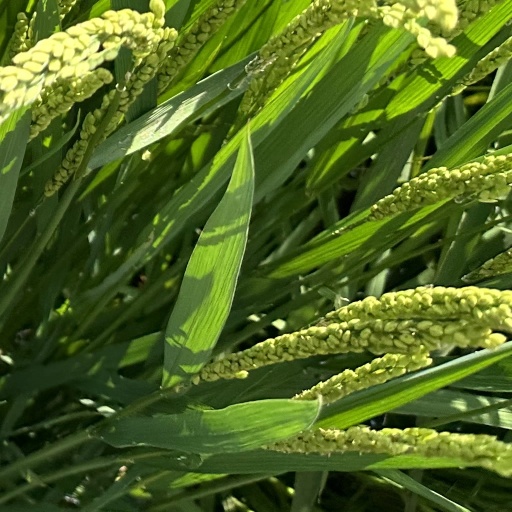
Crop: rice